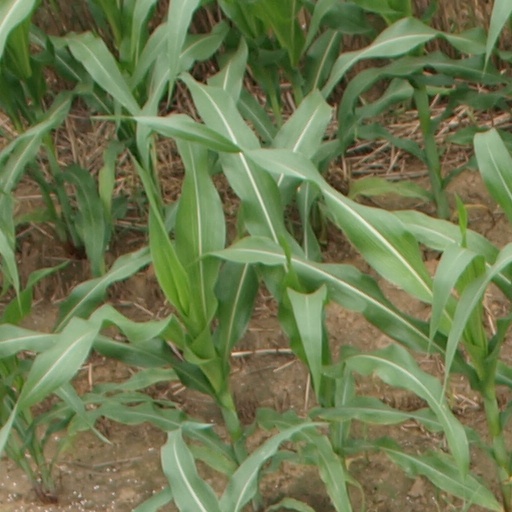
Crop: maize; corn